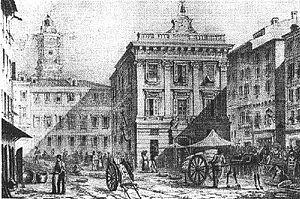
Le palais communal de Nice est le nom donné à son ancien hôtel de ville. Il est situé au cœur du Vieux-Nice, place Saint-François, principal centre urbain à l'époque de sa construction.